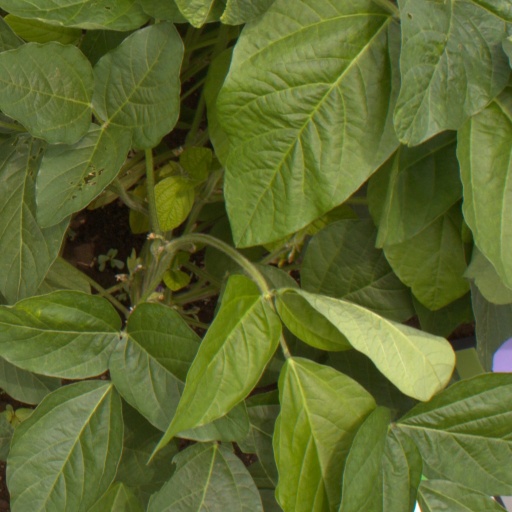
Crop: soybean